Counter Revolutionary Warfare Unit

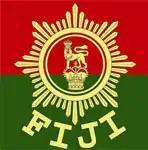
Cap badge of the Republic of Fiji Military Forces

The Counter Revolutionary Warfare Unit or CRWU was the common name for the First Meridian Squadron, the unit's formal name, which had been disbanded in 2000. It was a special forces group of the Republic of Fiji Military Forces, and was the brainchild of former Military Commander and former Prime Minister, Major-General Sitiveni Ligamamada Rabuka.